Ali Mughayat Syah

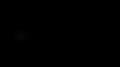
The original flag of Aceh Sultanate. (before it became an "Ottoman protectorate")

In the 15th century, three port kingdoms dominated northernmost Sumatra. Samudra Pasai had been a Muslim sultanate since the late 13th century, controlling part of the inter-Asian trade that went through the Melaka Straits. However, by the early 16th century it was wrecked by political turmoil. Another important state was Pidie (located on the present Pedie Regency) which was a prominent producer of pepper and befriended the Portuguese since 1509. A third one was Daya (possibly at present-day Calang) where the Portuguese founded a settlement in the early 16th century.